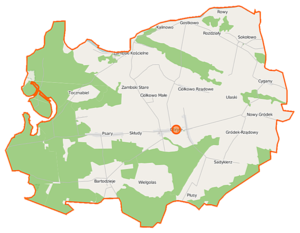
Obryte est une gmina rurale de la powiat de Pułtusk, dans la Voïvodie de Mazovie, dans le centre-est de la Pologne.